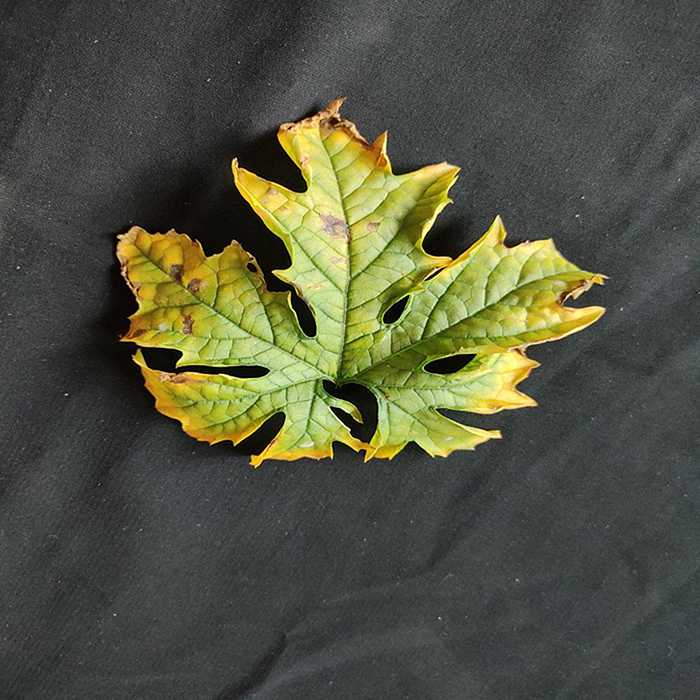
Plant: Bitter Gourd
Label: Fusarium wilt